The Man (2005 film)

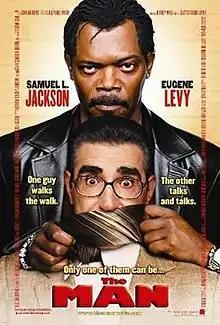
Theatrical poster

The Man is a 2005 American buddy cop comedy film starring Samuel L. Jackson, Eugene Levy, and Miguel Ferrer.